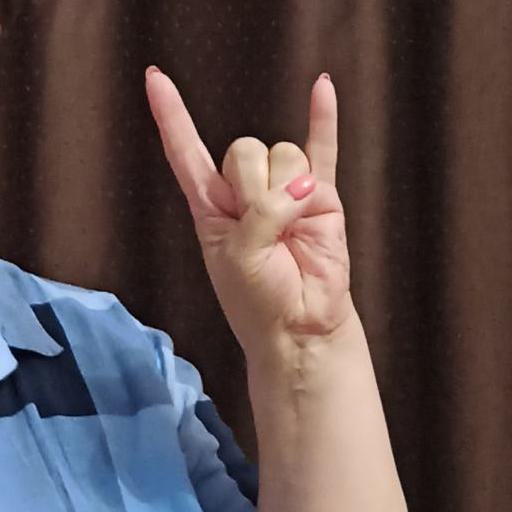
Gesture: rock